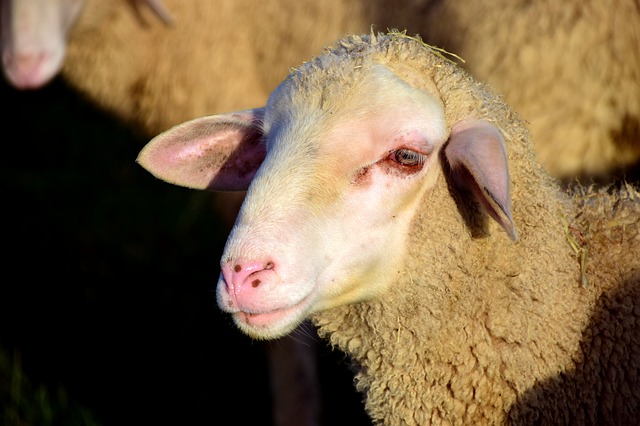
Label: pecora